Economy of Malaysia

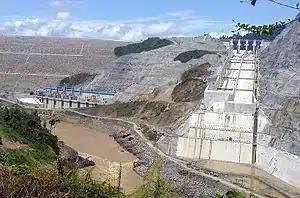
Bakun Dam under construction in 2009

Malaysia has a vibrant oil and gas industry. The national oil company, Petronas was ranked 216th in the Fortune 500 list in 2022, generating revenue of over RM171 billion (US$36.5 billion) and possessing total assets of over RM798 billion (US$169 billion) in the first half of 2024. Petronas accounted for more than 20% of the Malaysian government's revenue from 2018 to 2023. The Malaysian government has been actively cutting down on its reliance of petroleum with an expected contribution of approximately RM32 billion (around US$7 billion) from Petronas and RM64 billion (US$13.9 billion) from petroleum-derived revenues, with the latter figure down from RM69.8 billion (US$15.2 billion).